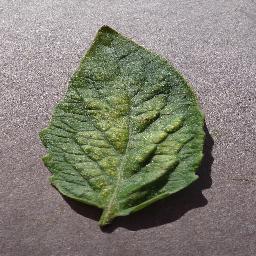
Label: Tomato___Spider_mites Two-spotted_spider_mite